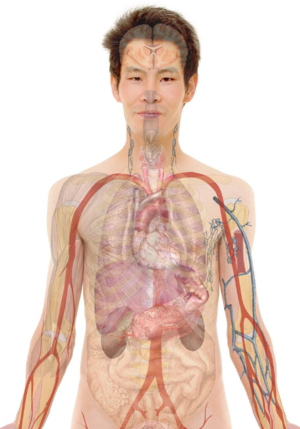
Les effets de l'alcool sur la santé sont nombreux. La consommation d'alcool, principalement sous forme de boisson, est impliquée à des degrés divers dans plus de 200 problèmes de santé différents. L'alcool est toxique pour de nombreux organes, dont le cerveau. Il entraine en outre une dépendance et accroît les risques de lésions traumatiques, de plusieurs troubles neuropsychiques, de plusieurs maladies cardiovasculaires et de l'appareil digestif, plusieurs cancers et certaines infections.